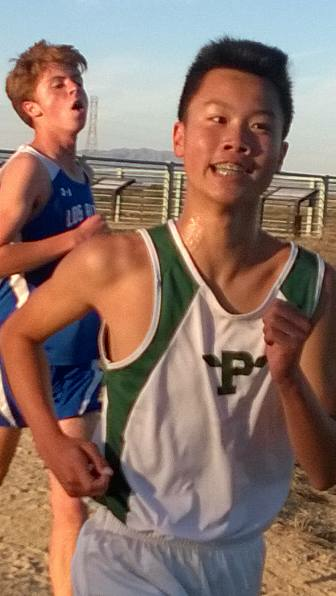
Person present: Yes